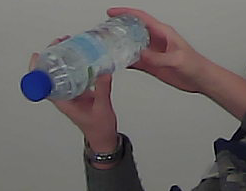
Product: nestle_water